Dimitri Bouclier

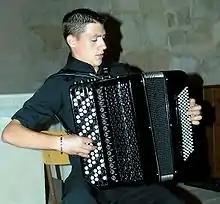
Dimitri Bouclier

Dimitri Bouclier, born in France the 19 April 1989 is a classical accordion performer.